History of the Incas

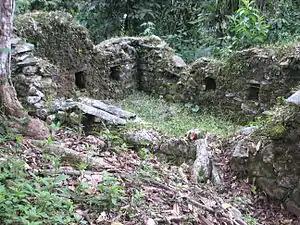
Ruins of Espíritu Pampa (Vilcabamba)

It's very likely the Incan ethnic group started as a caravan of Puquina-speaking immigrants forced to move to the north from the decaying Tiwanaku culture, as this was invaded by huge waves of military forces from the south, said invaders would've been the ethnic group known as the aymaras. There is archaeological evidence discovered by Francis de Castelnau in 1845 and confirmed by Max Uhle that Tiwanaku was attacked when it was populated, as unfinished constructions were found. The exact reasons for the crumbling of the Tiwanaku state may have been the speed and strength of the invasions, giving little to no time for the organization of a proper defense, the support given by the conquered chiefdoms towards the invaders, or both.